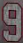
Number: 9